Alloparenting

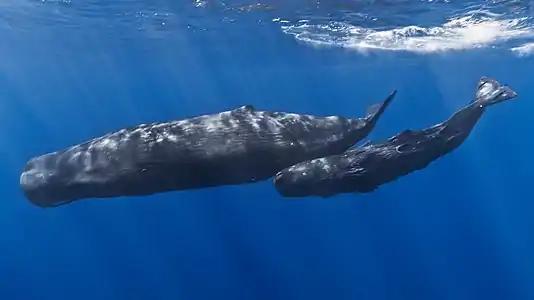
A mother sperm whale and her calf off the coast of Mauritius.

Sperm whales ("Physeter macrocephalus") are deep divers that exhibit alloparental care in the form of 'babysitting'. When the whales are young, they are not able to dive to and remain at the depths that their mothers frequent in order to graze and feed. Yet being left at the surface alone makes them vulnerable to predators like killer whales and sharks. Sperm whale social groups appear to modulate their diving behaviour in order to provide alloparental care to young within the group and reduce the time they spend alone at the surface, at the same time allowing the mother greater foraging freedom. They do this by changing the synchronicity of their dives to limit the time a young whale spends alone. As the 'babysitters' or alloparents dive and resurface the calves swim between them and therefore care is provided by a number of members within the social group.